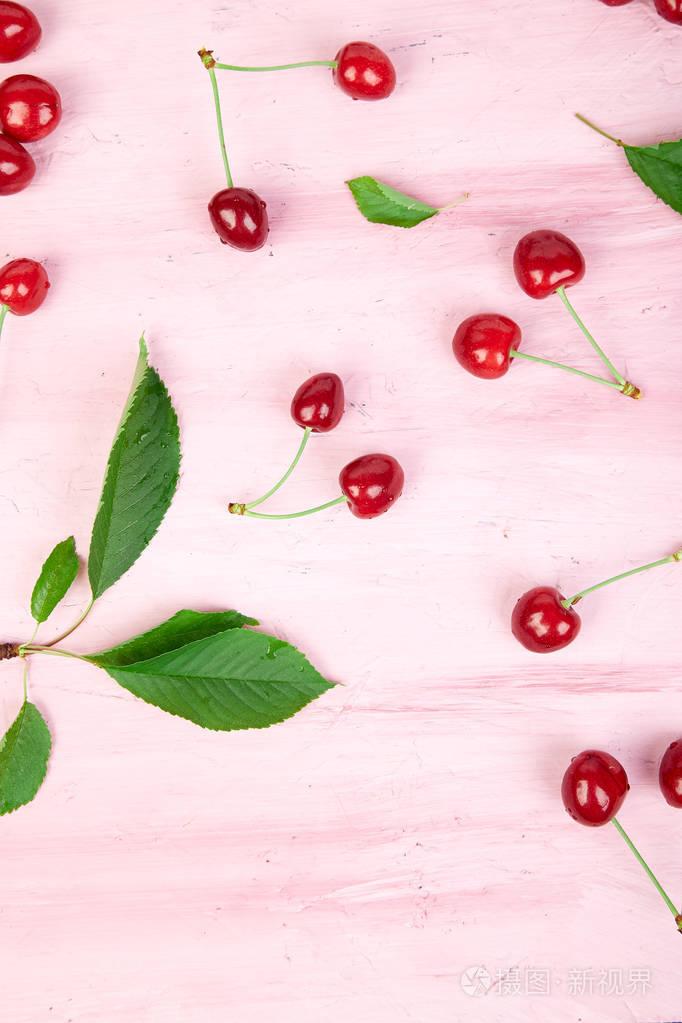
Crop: cherry
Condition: healthy